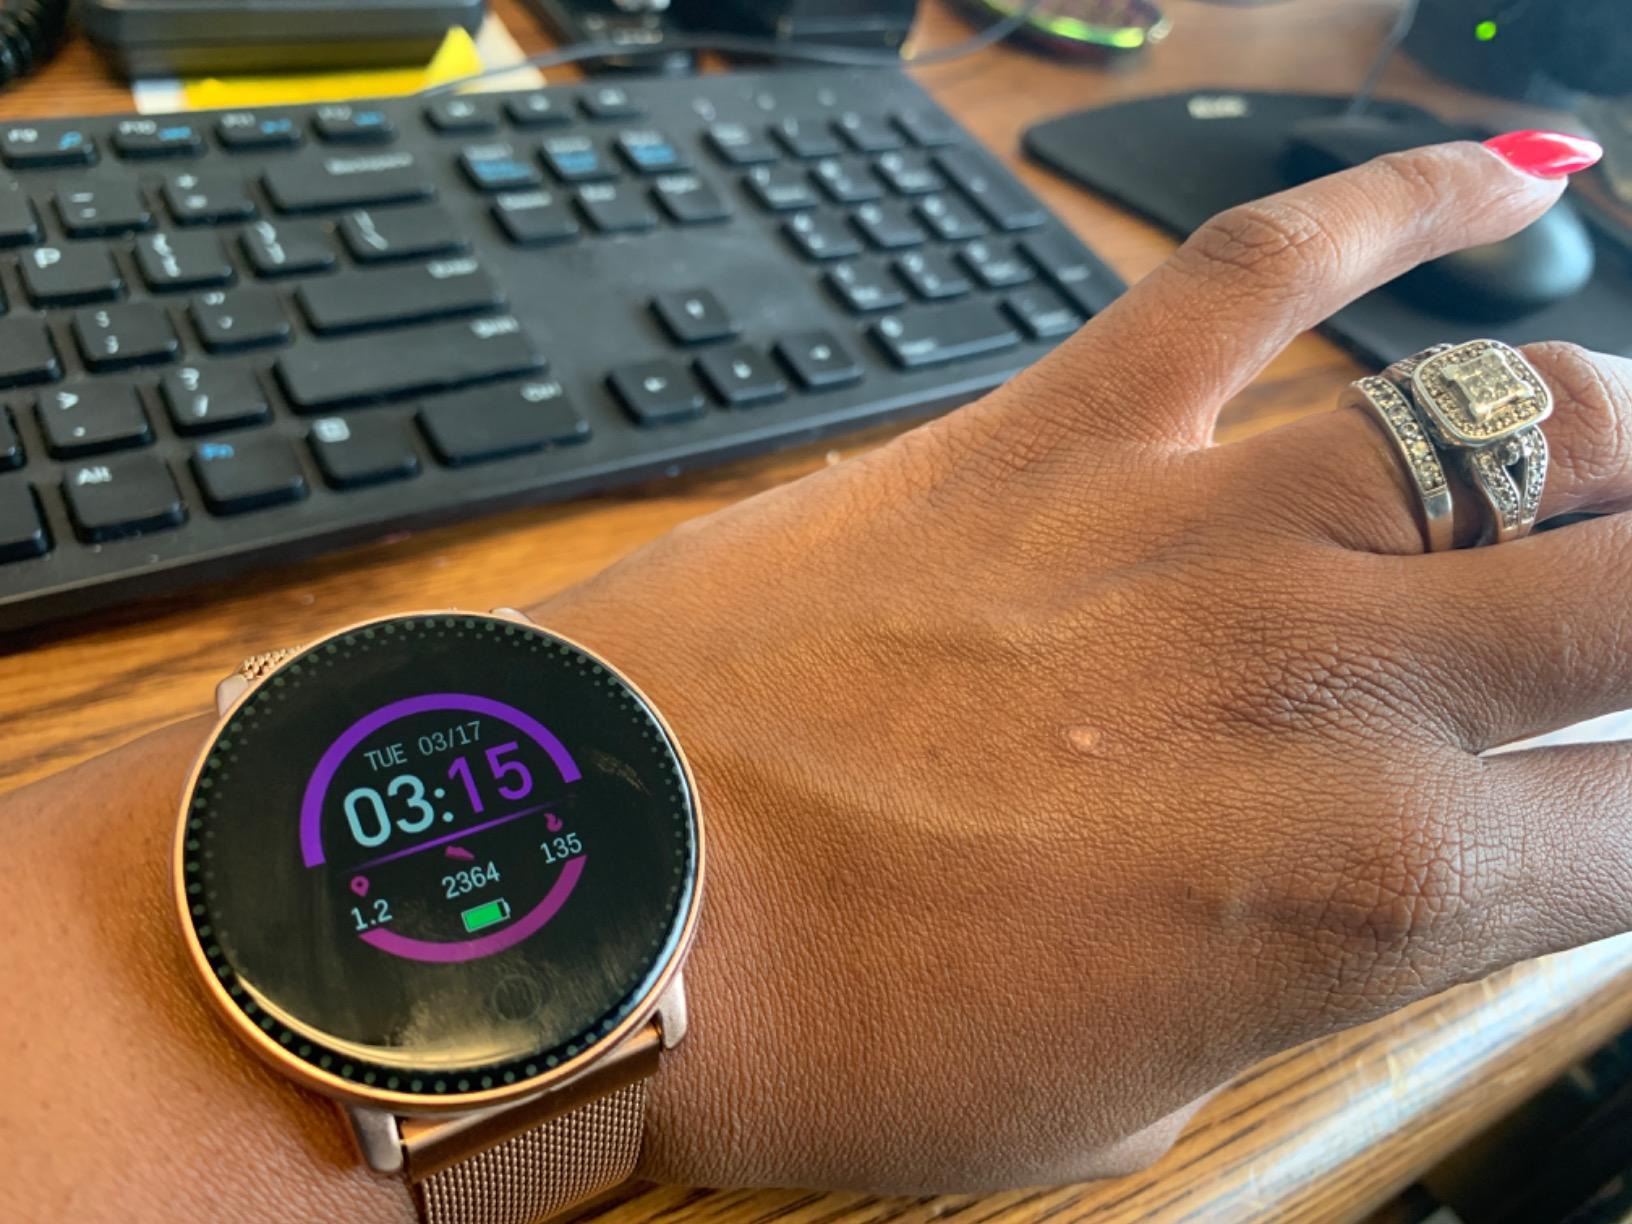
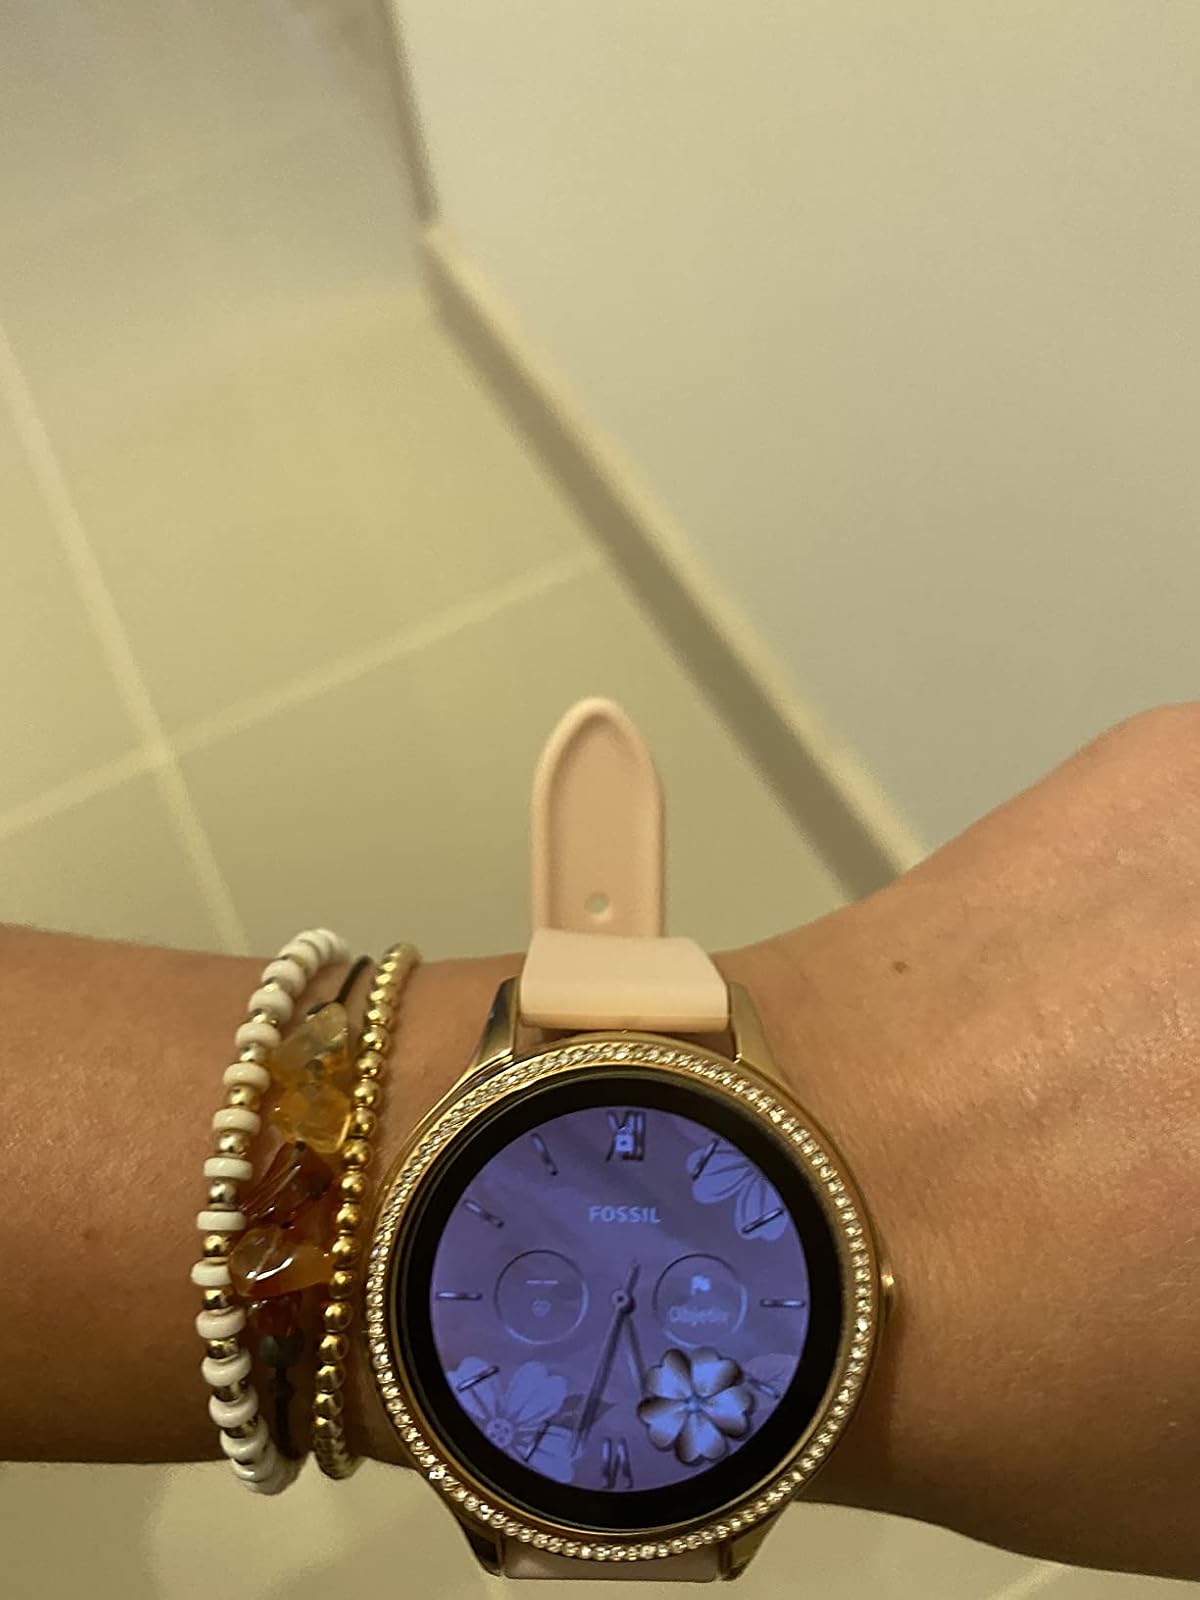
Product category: smartwatch
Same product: no